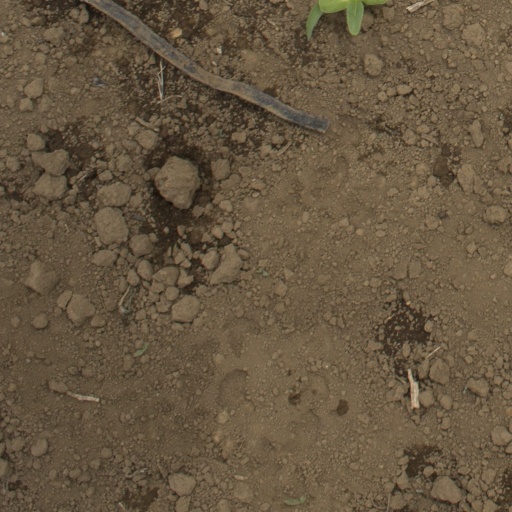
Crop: Jerusalem artichoke